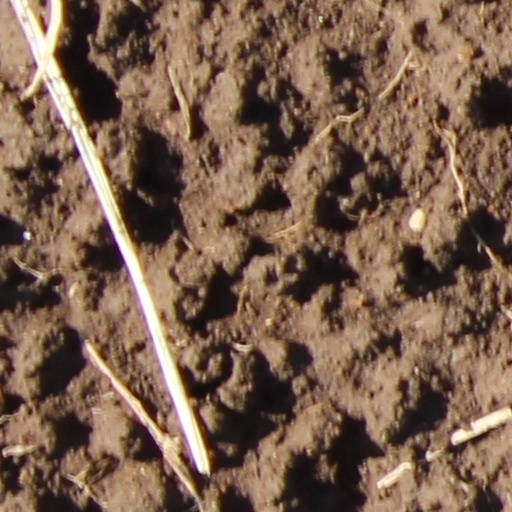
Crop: wheat